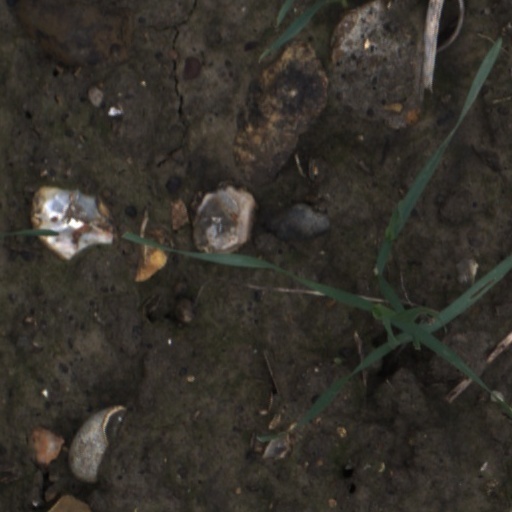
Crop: wheat